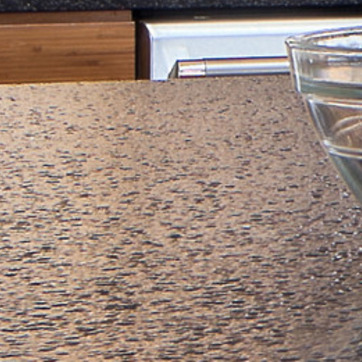
Material: polishedstone